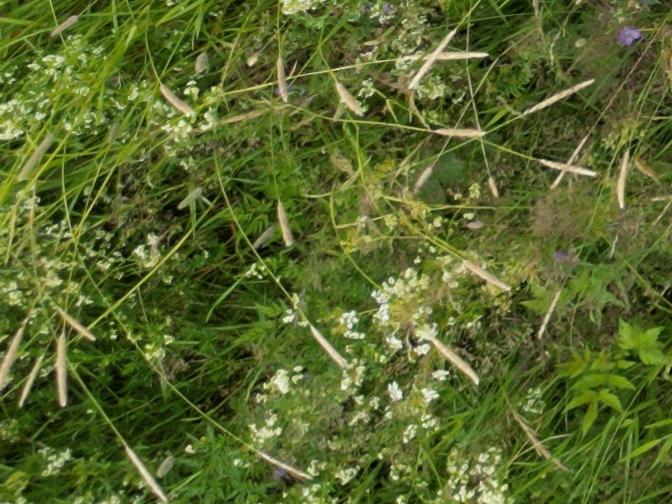
Flowers visible:  daisy flowers, yarrow flowers